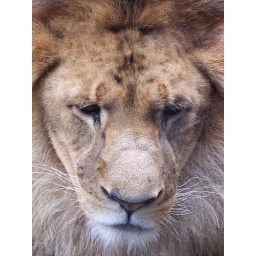
Soph stared this lion right in the eyes and it roared and hit at the glass with its paws...